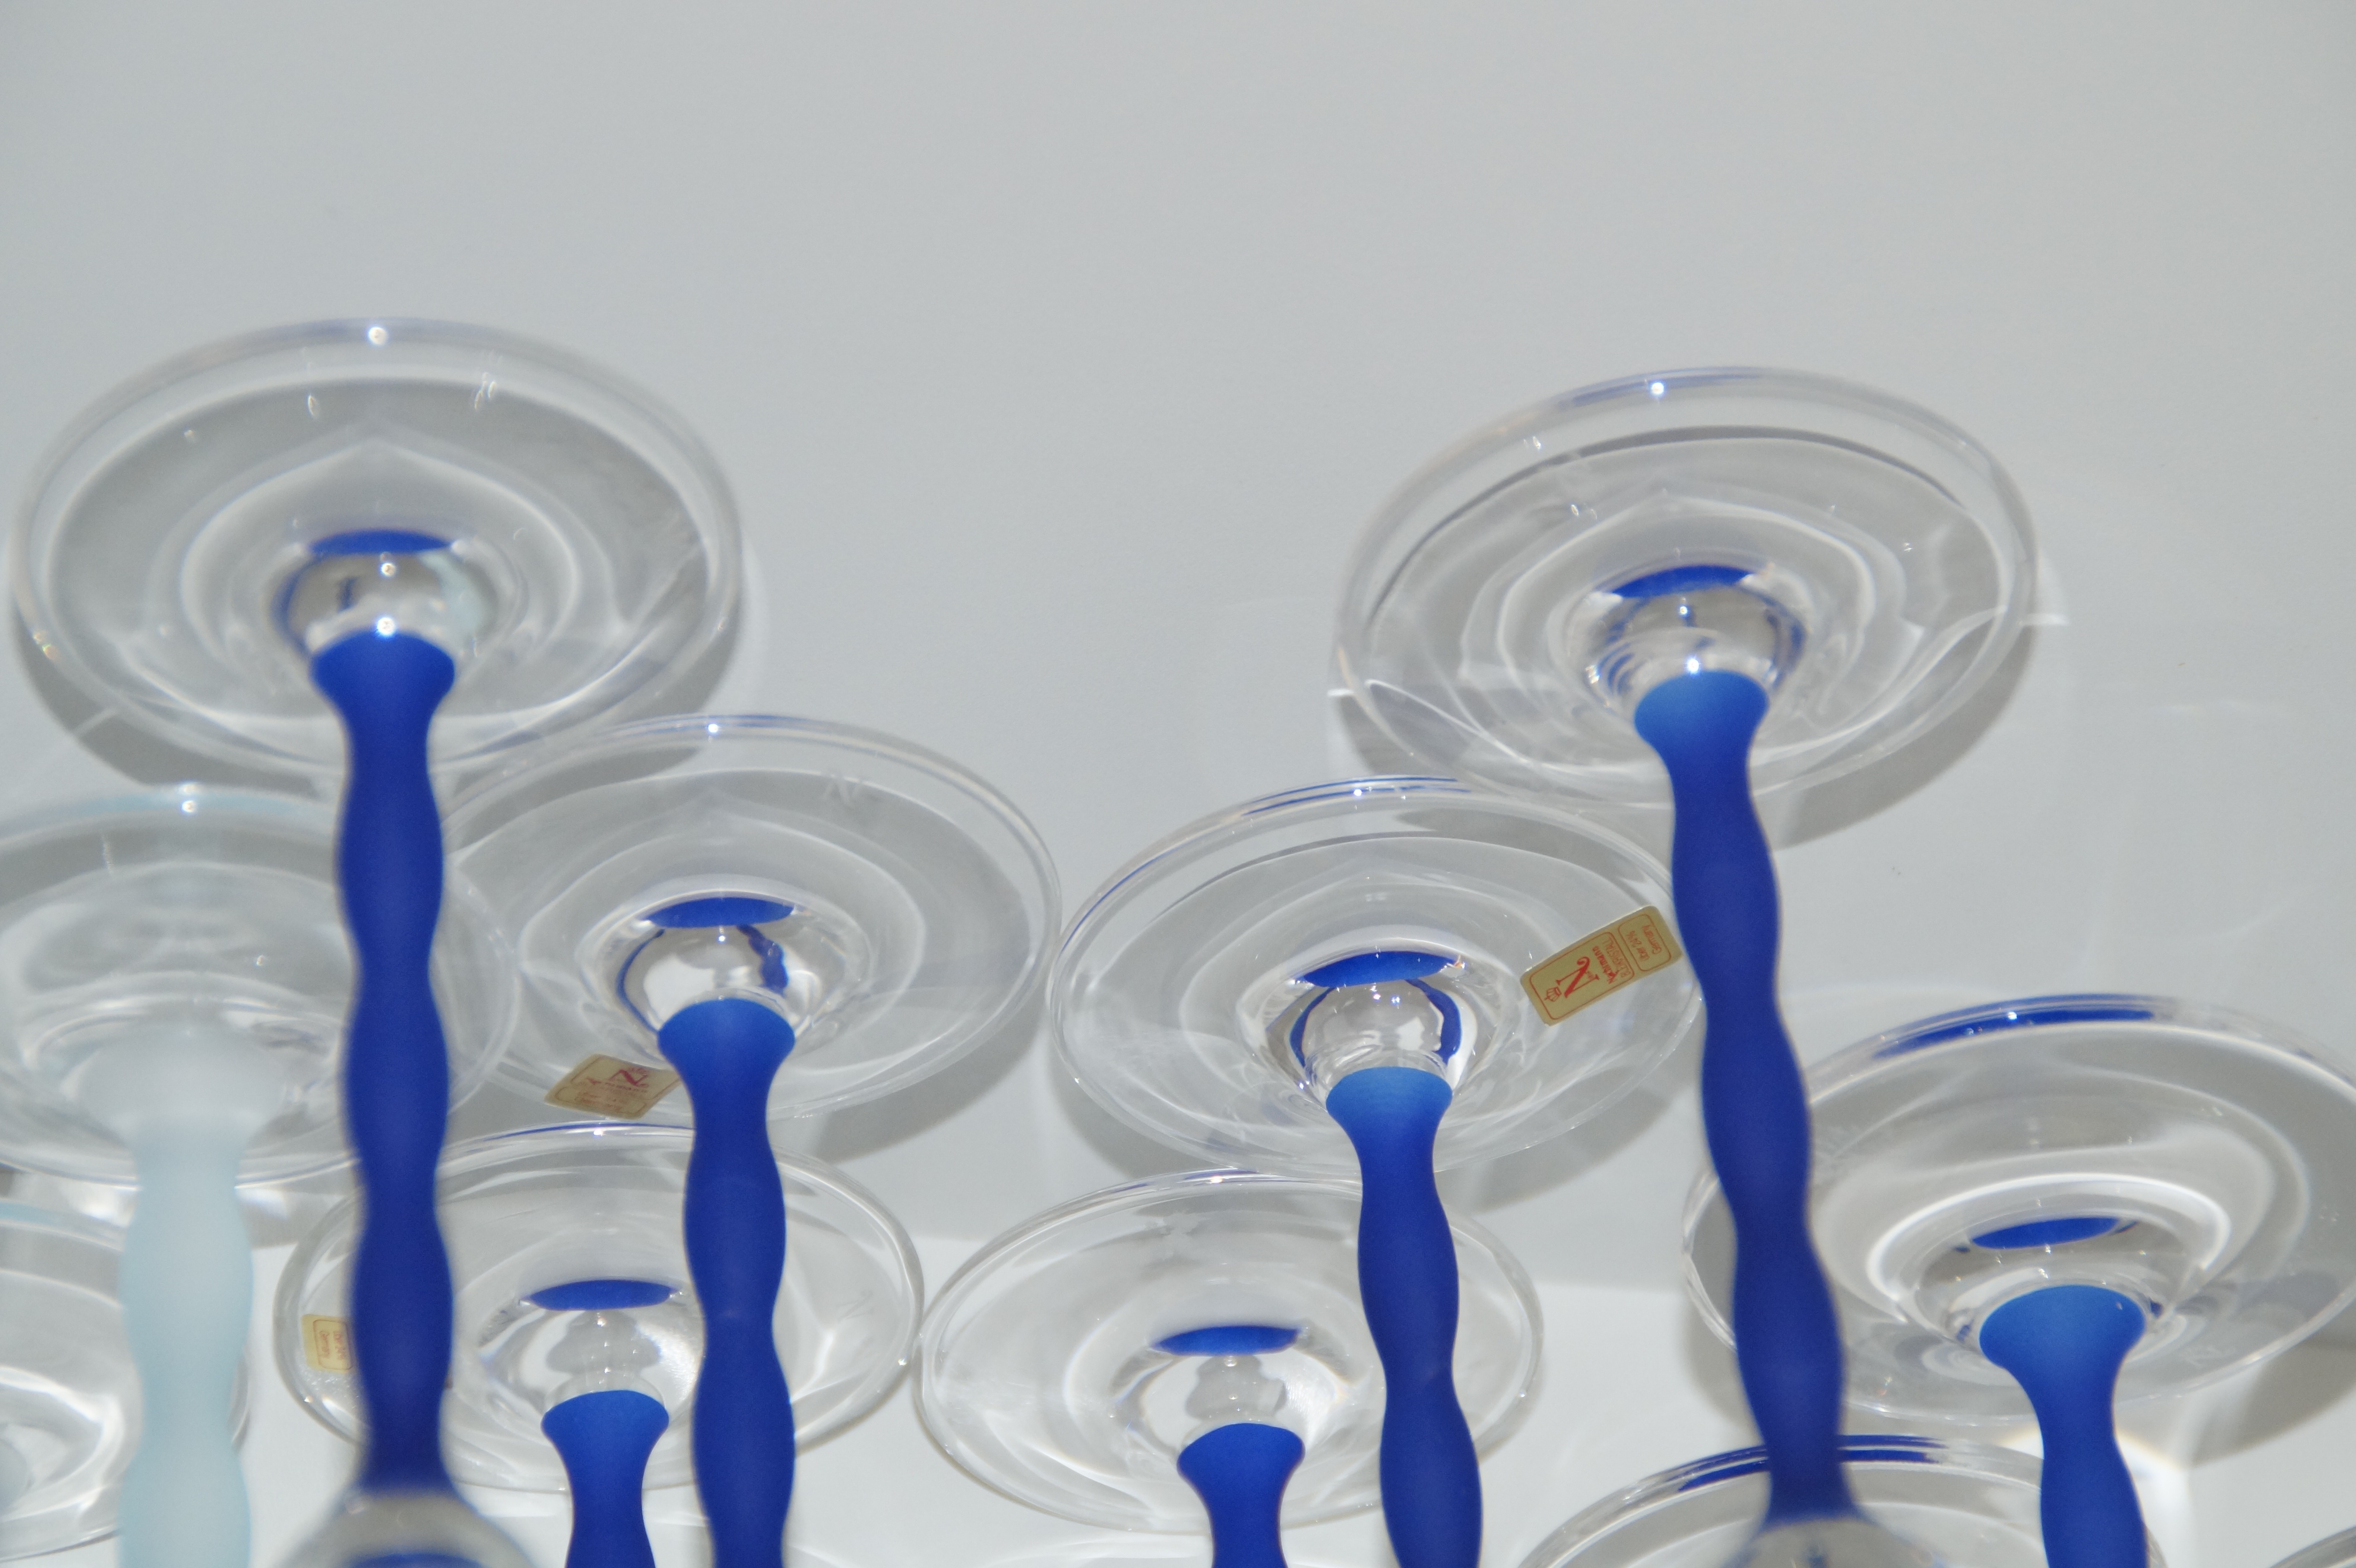
glass, bottle, blue, product, glasses, champagne glasses, cobalt blue, glass stems, in the shelf